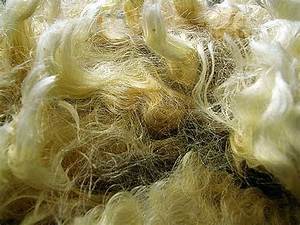
Label: sheep